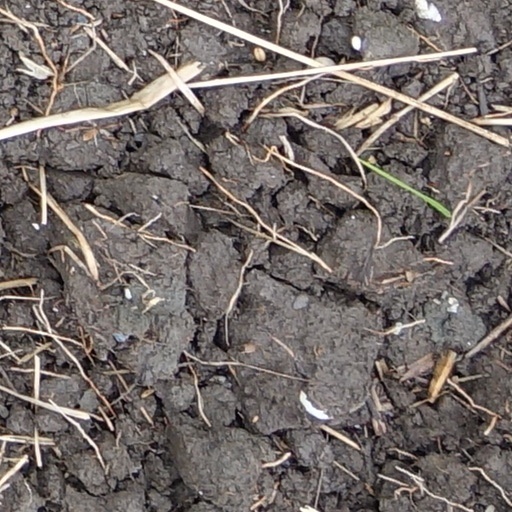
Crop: wheat